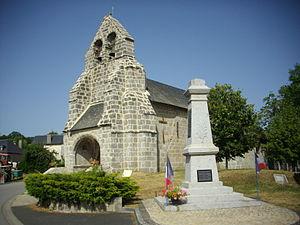
Église Saint-Sylvain de Chirac-Bellevue (Corrèze, France)